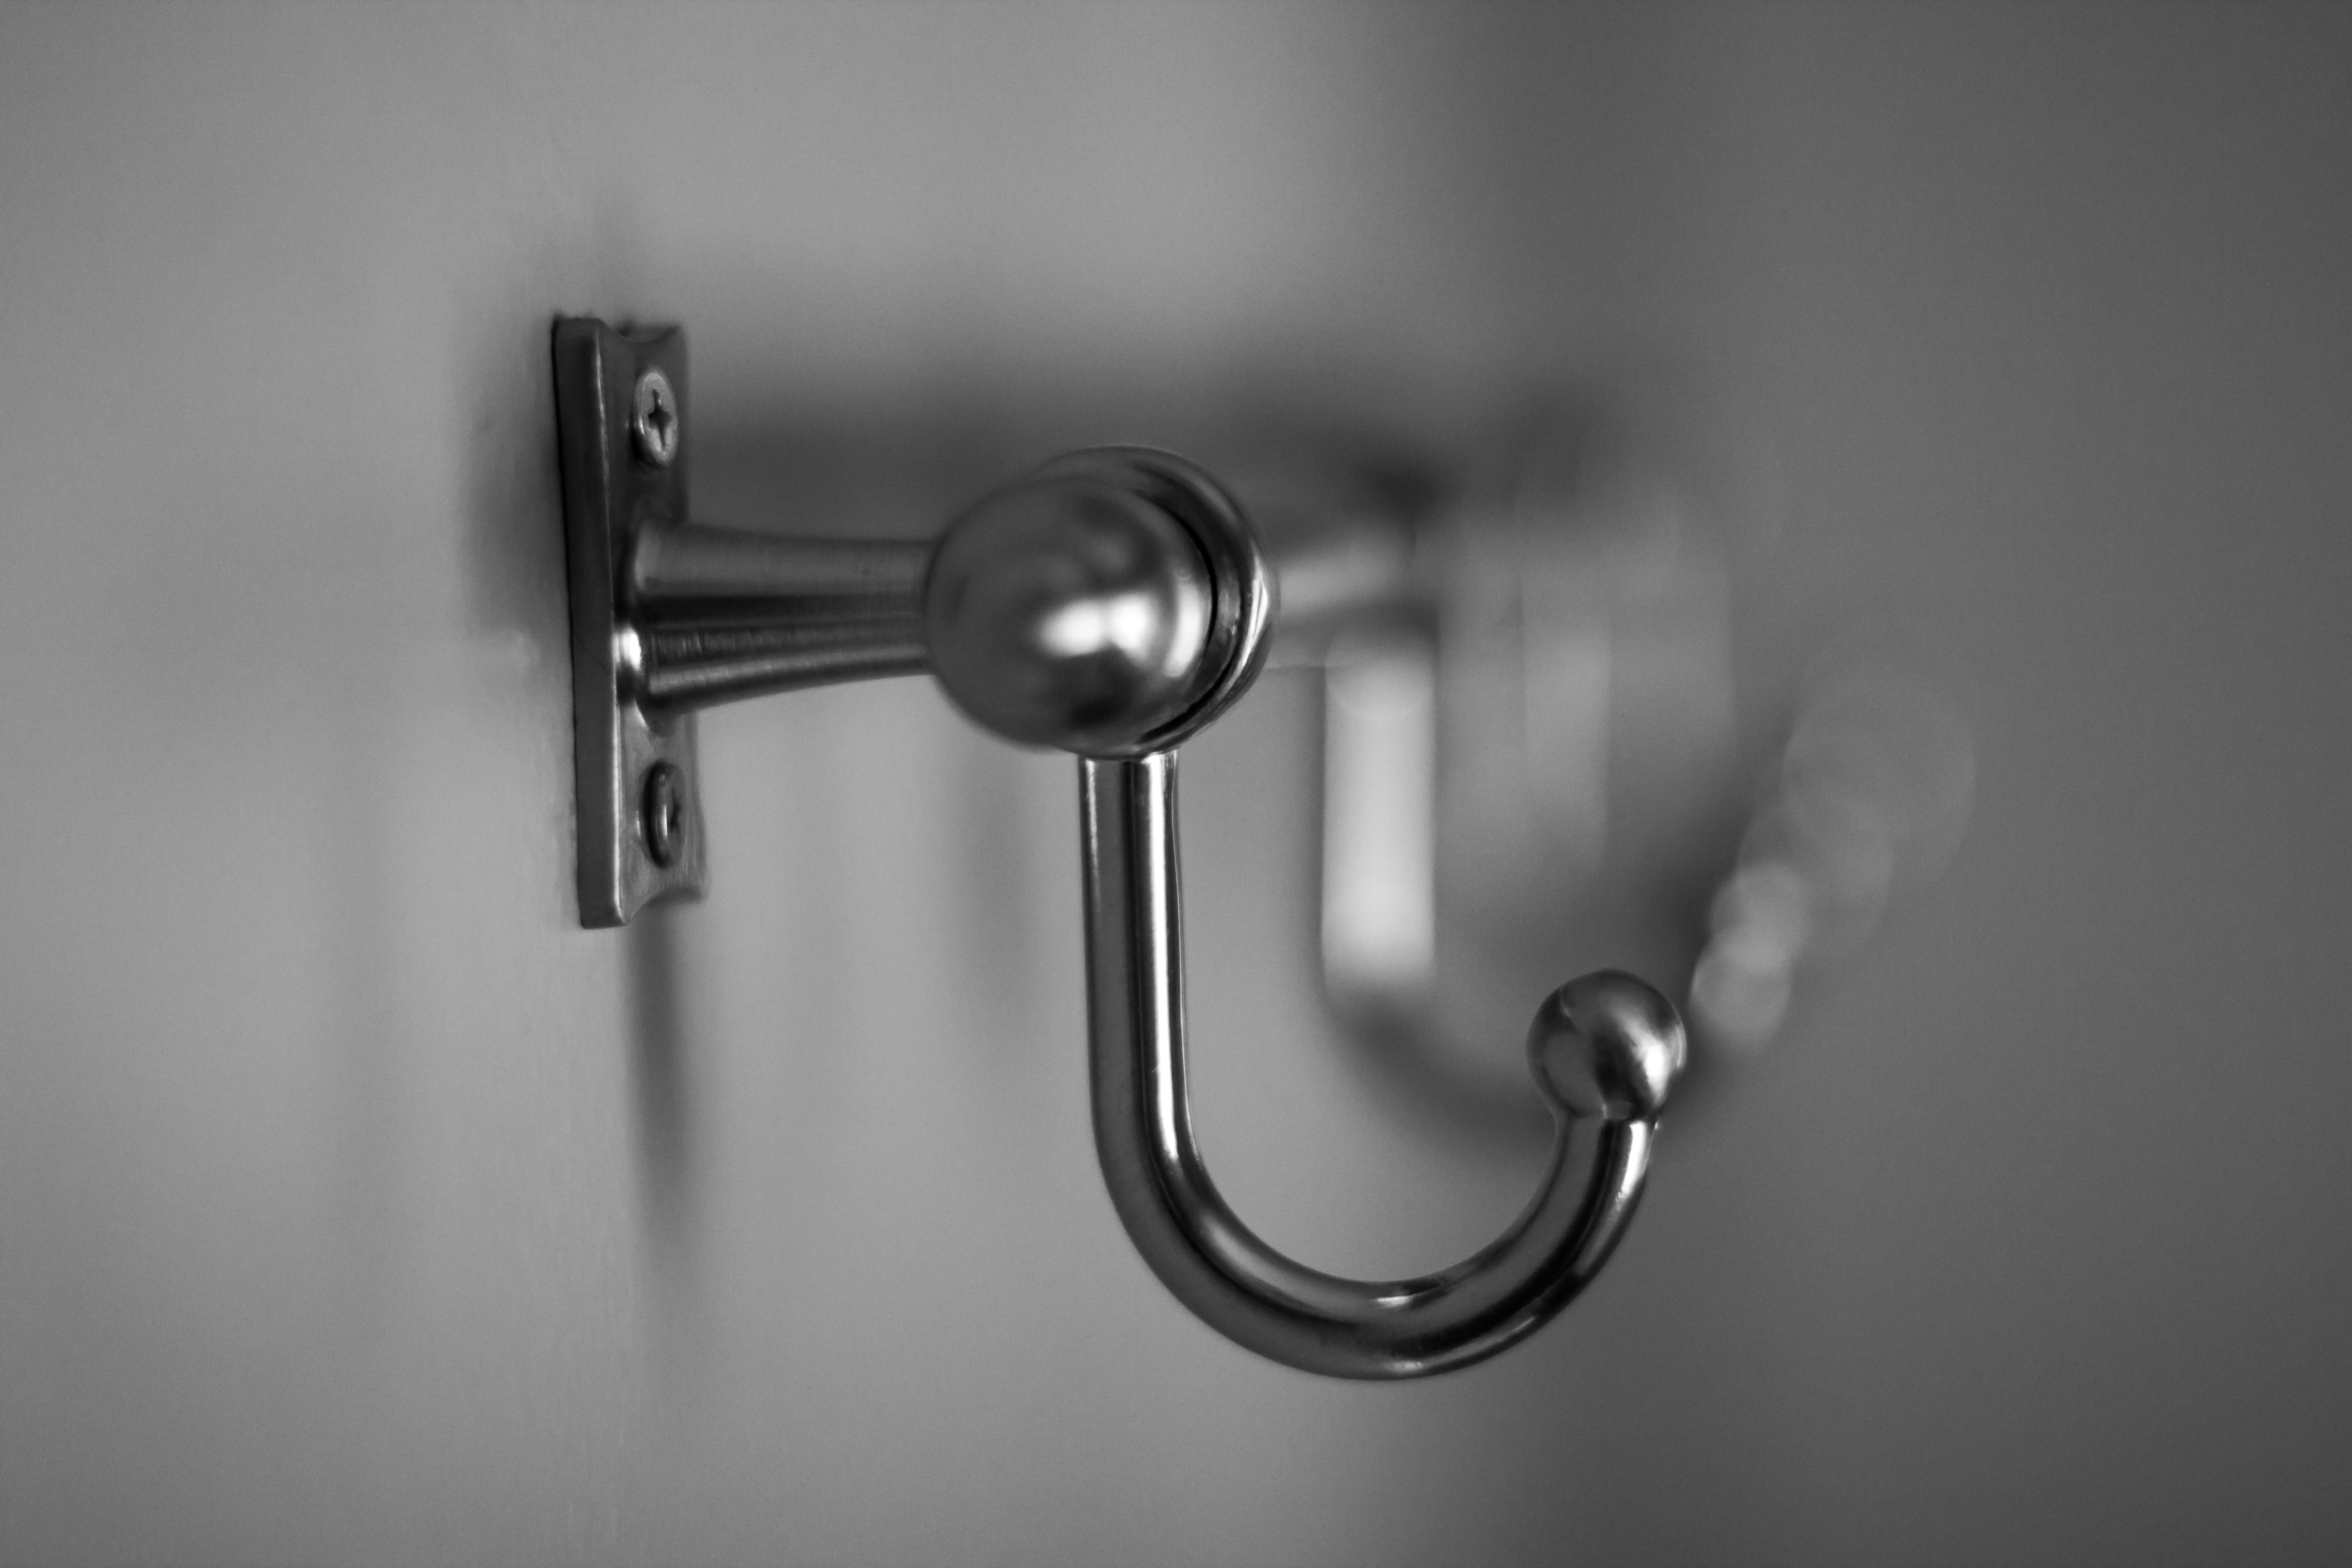
bathroom accessory, wall, handle, door handle, plumbing fixture, room, monochrome, still life photography, photography, black and white, metal, interior design